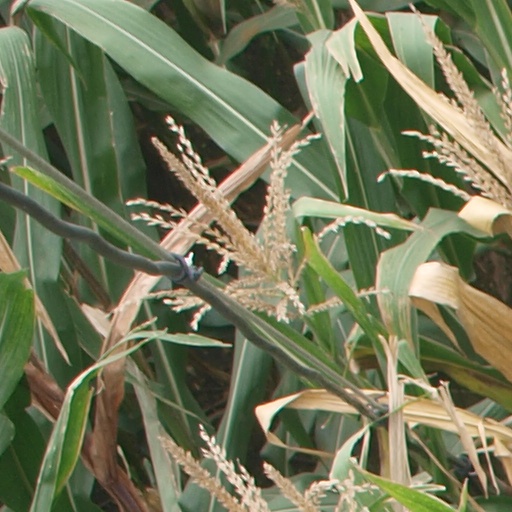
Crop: maize; corn